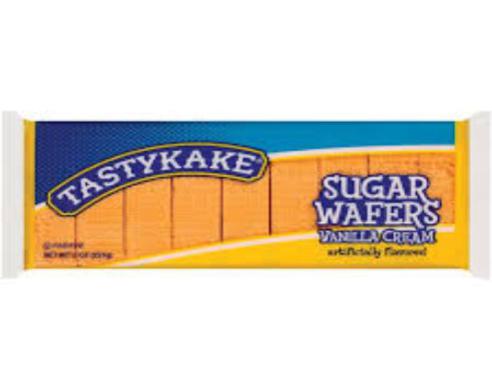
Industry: Food